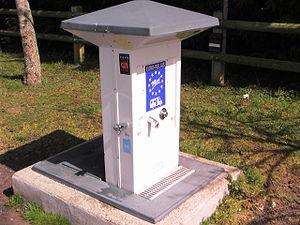
Borne de services ""Eurorelais"" de Valuejols en France. Elle est conforme aux normes européennes pour la connexion électrique entre autres."
Un camping-car ou autocaravane, et, au Québec, véhicule récréatif, est un véhicule automobile habitable.
Une station de vidange est un endroit où les eaux usées peuvent être déversées dans les égouts du secteur dans les meilleures conditions. Les stations de vidange sont souvent utilisées par les utilisateurs de camping cars, caravanes ou de bateaux de plaisance qui sont équipées de WC chimiques et de réservoirs d'eaux usées. Les cassettes chimiques peuvent y être vidangées proprement et sûrement. Les réservoirs d'eaux grises peuvent aussi y être vidangés.